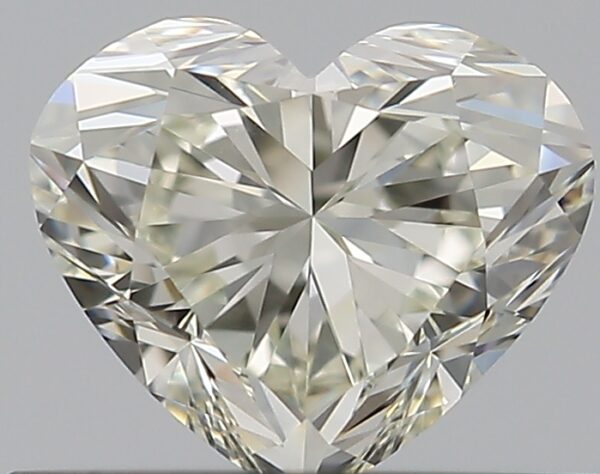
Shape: heart
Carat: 0.52
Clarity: VVS1
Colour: K
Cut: EX
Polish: VG
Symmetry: VG
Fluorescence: N
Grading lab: GIA
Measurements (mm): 4.75 x 5.56 x 3.3